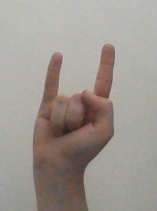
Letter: la